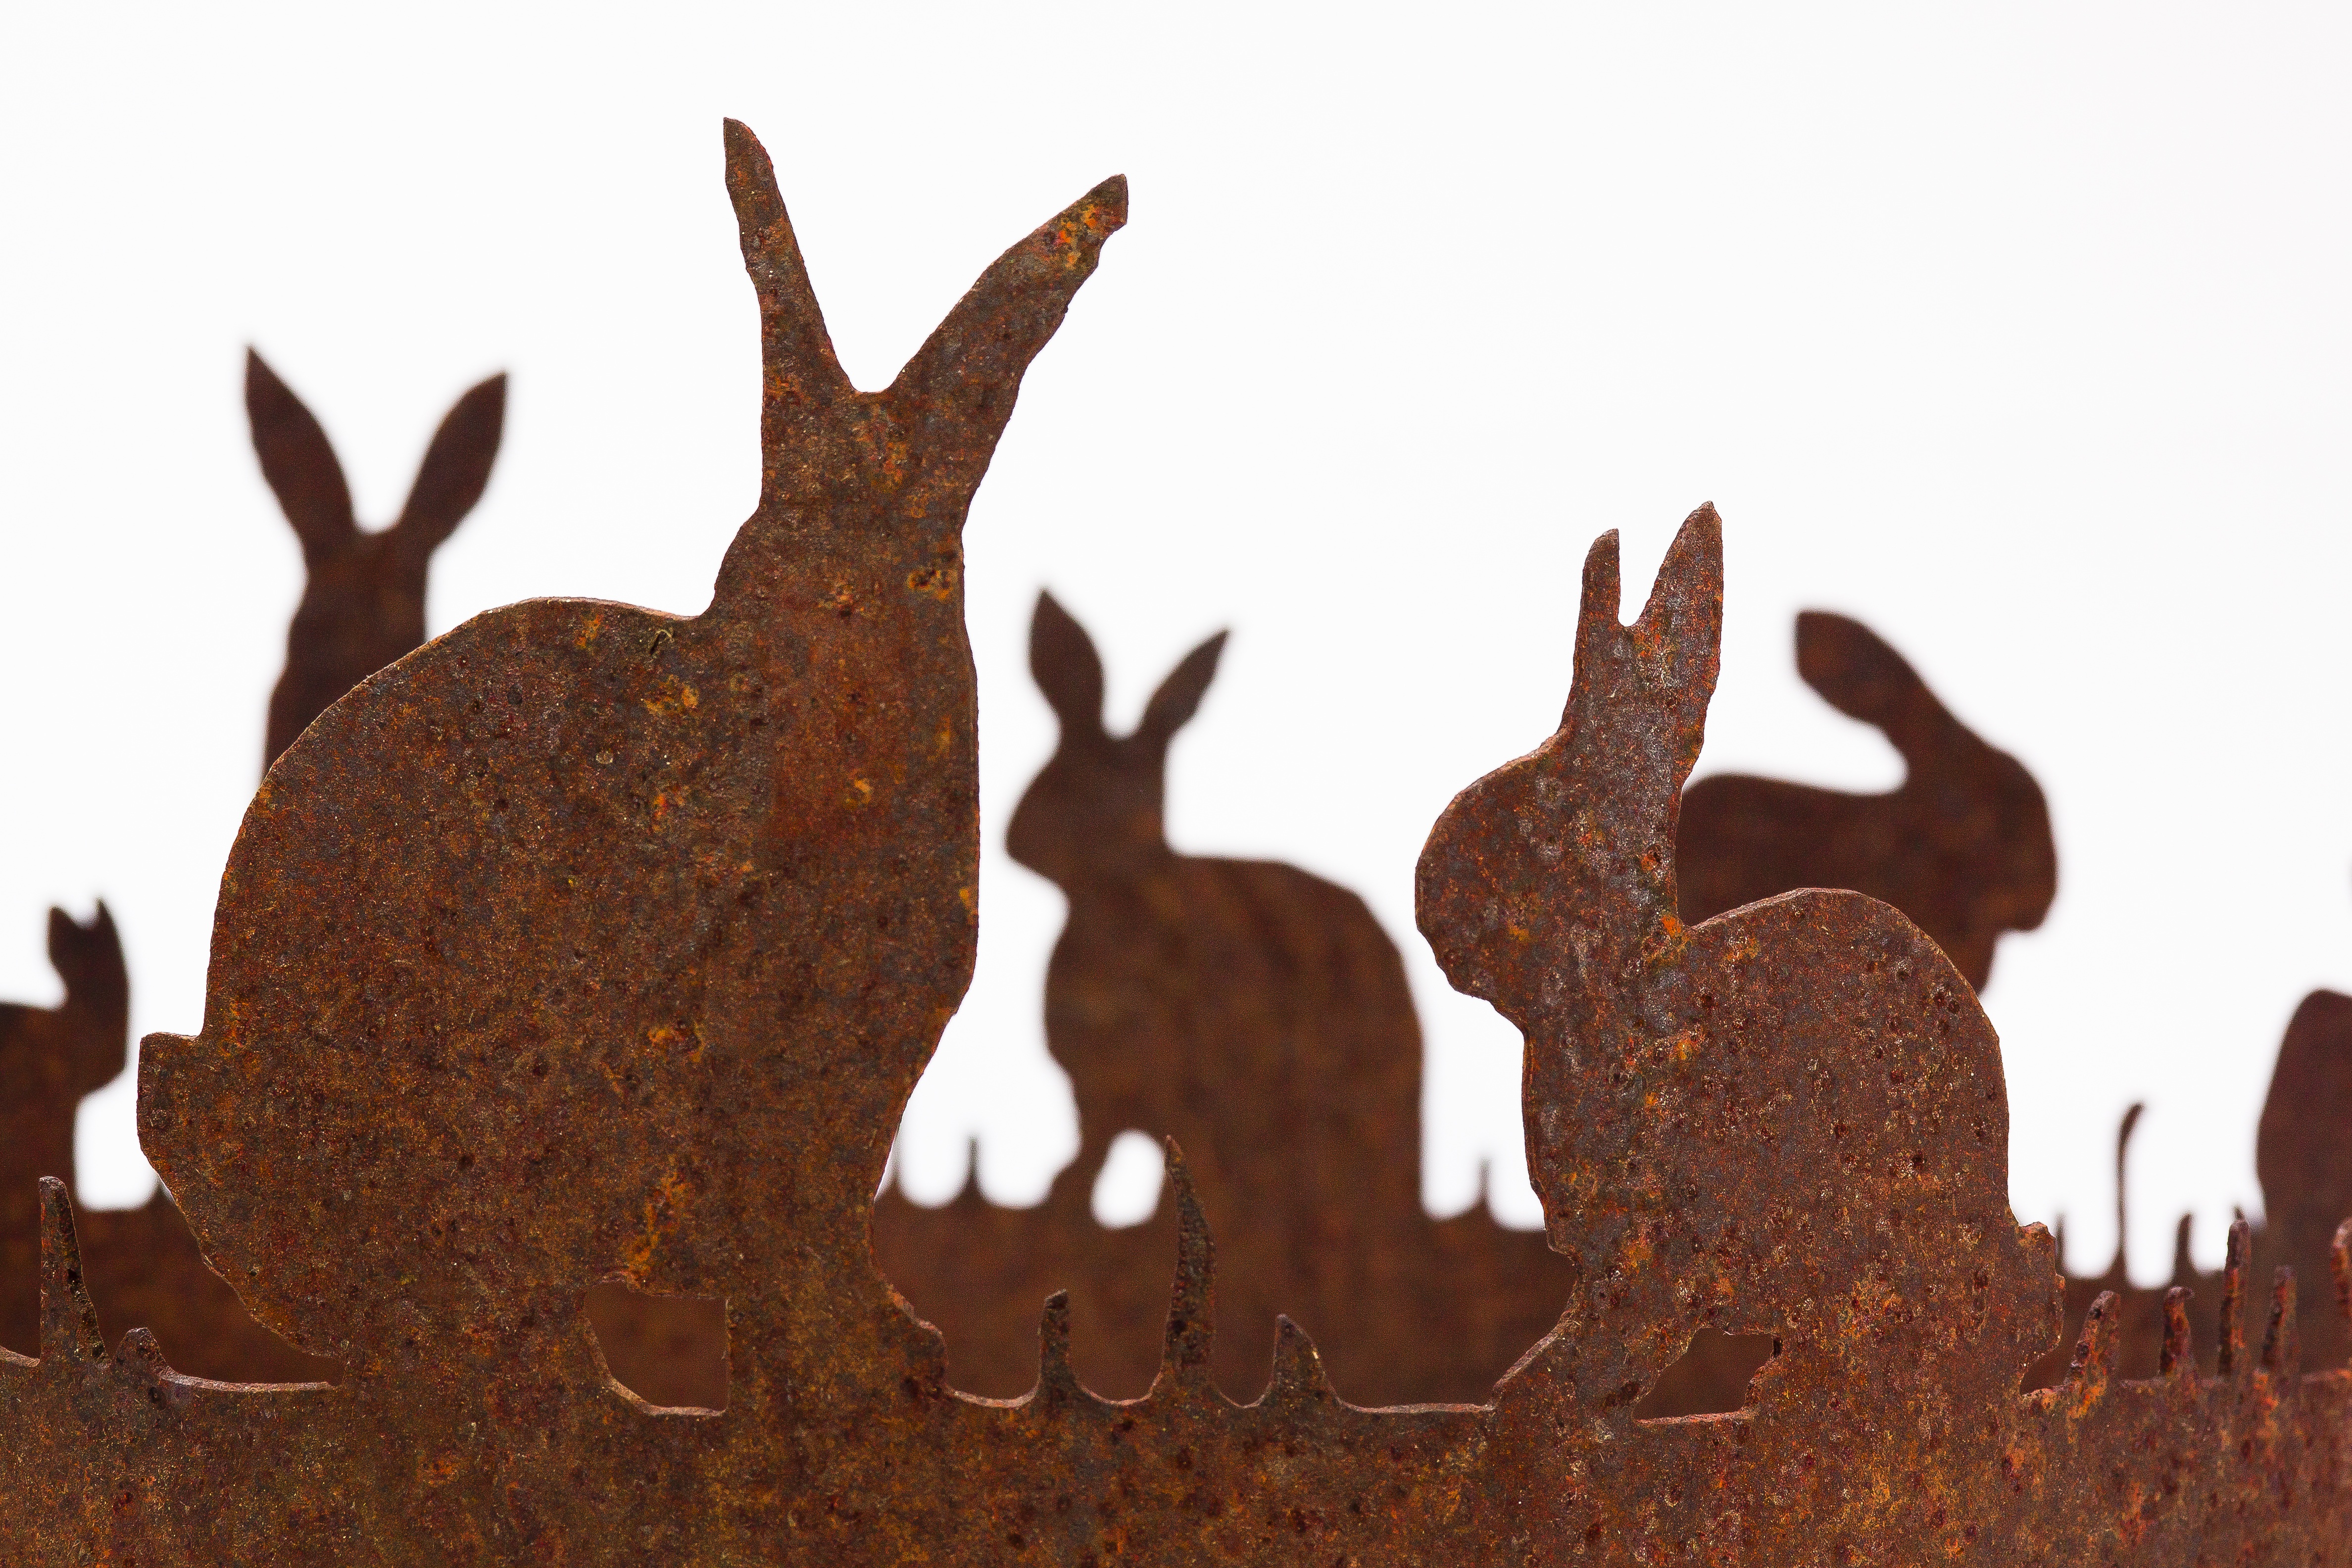
spring, sitting, metal, ear, spoon, sculpture, art, figure, rusty, easter, easter bunny, easter decoration, stainless, laser cut, rabbit ear, hare ring